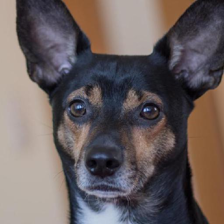
Label: animals